Fame Is the Spur (novel)

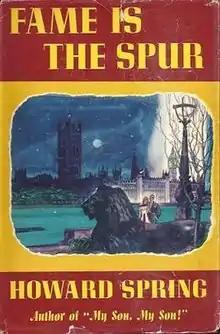
First US edition (publ. Viking Press)

Fame Is the Spur is a novel by Howard Spring published in 1940. It covers the rise of the socialist labour movement in Britain from the mid-19th century to the 1930s. The title comes from John Milton's poem "Lycidas": "Fame is the spur that the clear spirit doth raise / (That last infirmity of noble mind) / To scorn delights, and live laborious days".